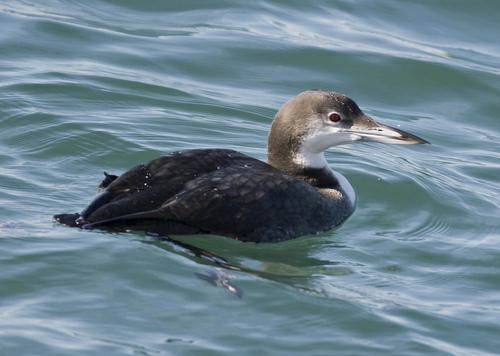
A photo of a pacific loon